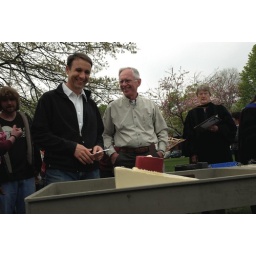
This year's Agre Challenge is to build the sturdiest bridge over a three foot span using limited materials.